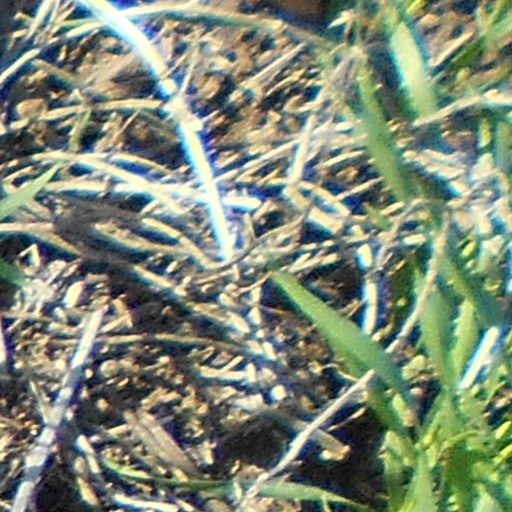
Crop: wheat